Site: brandenburg
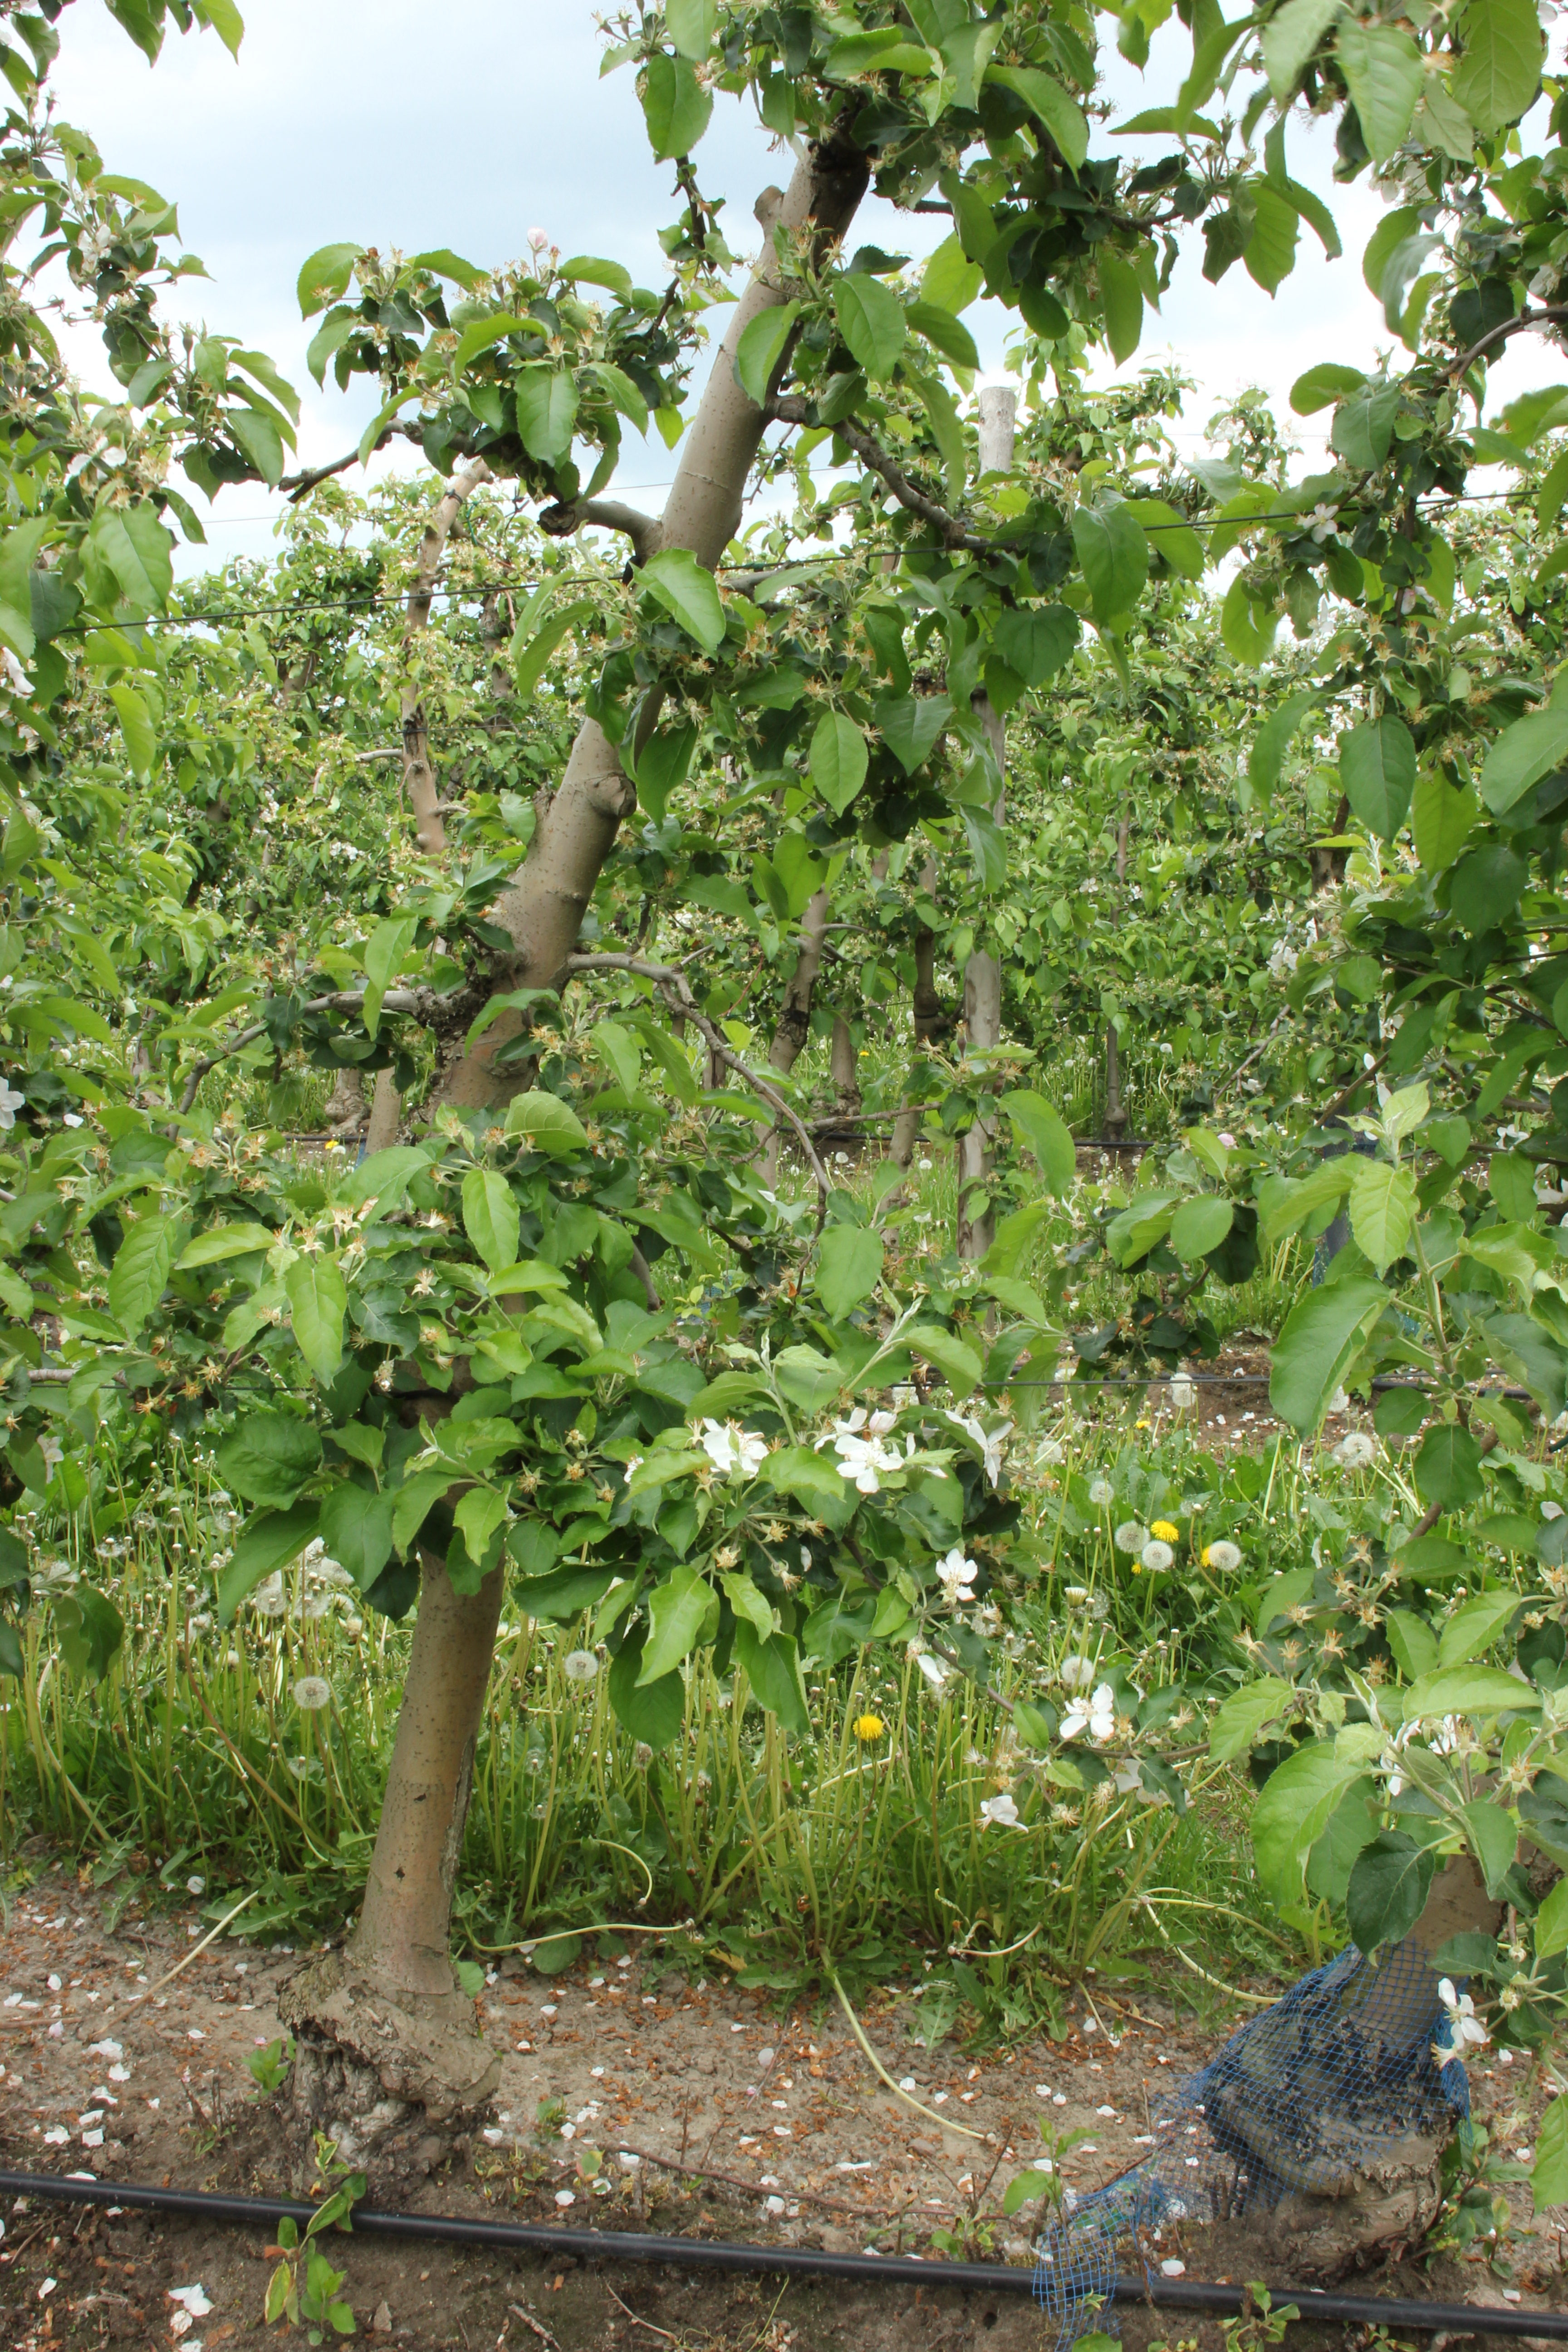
Growth stage (BBCH 67): Flowering